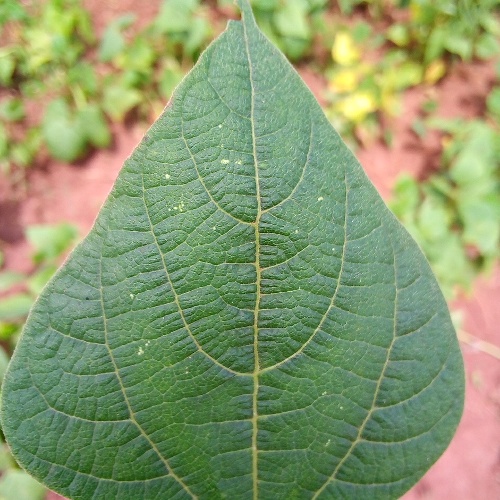
Leaf condition: healthy